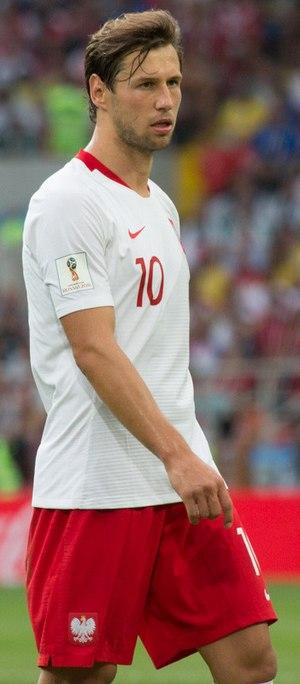
Grzegorz Krychowiak, né le 29 janvier 1990 à Gryfice, est un footballeur international polonais. Il occupe le poste de milieu défensif au Lokomotiv Moscou.